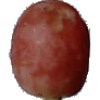
Label: Grape Pink 1